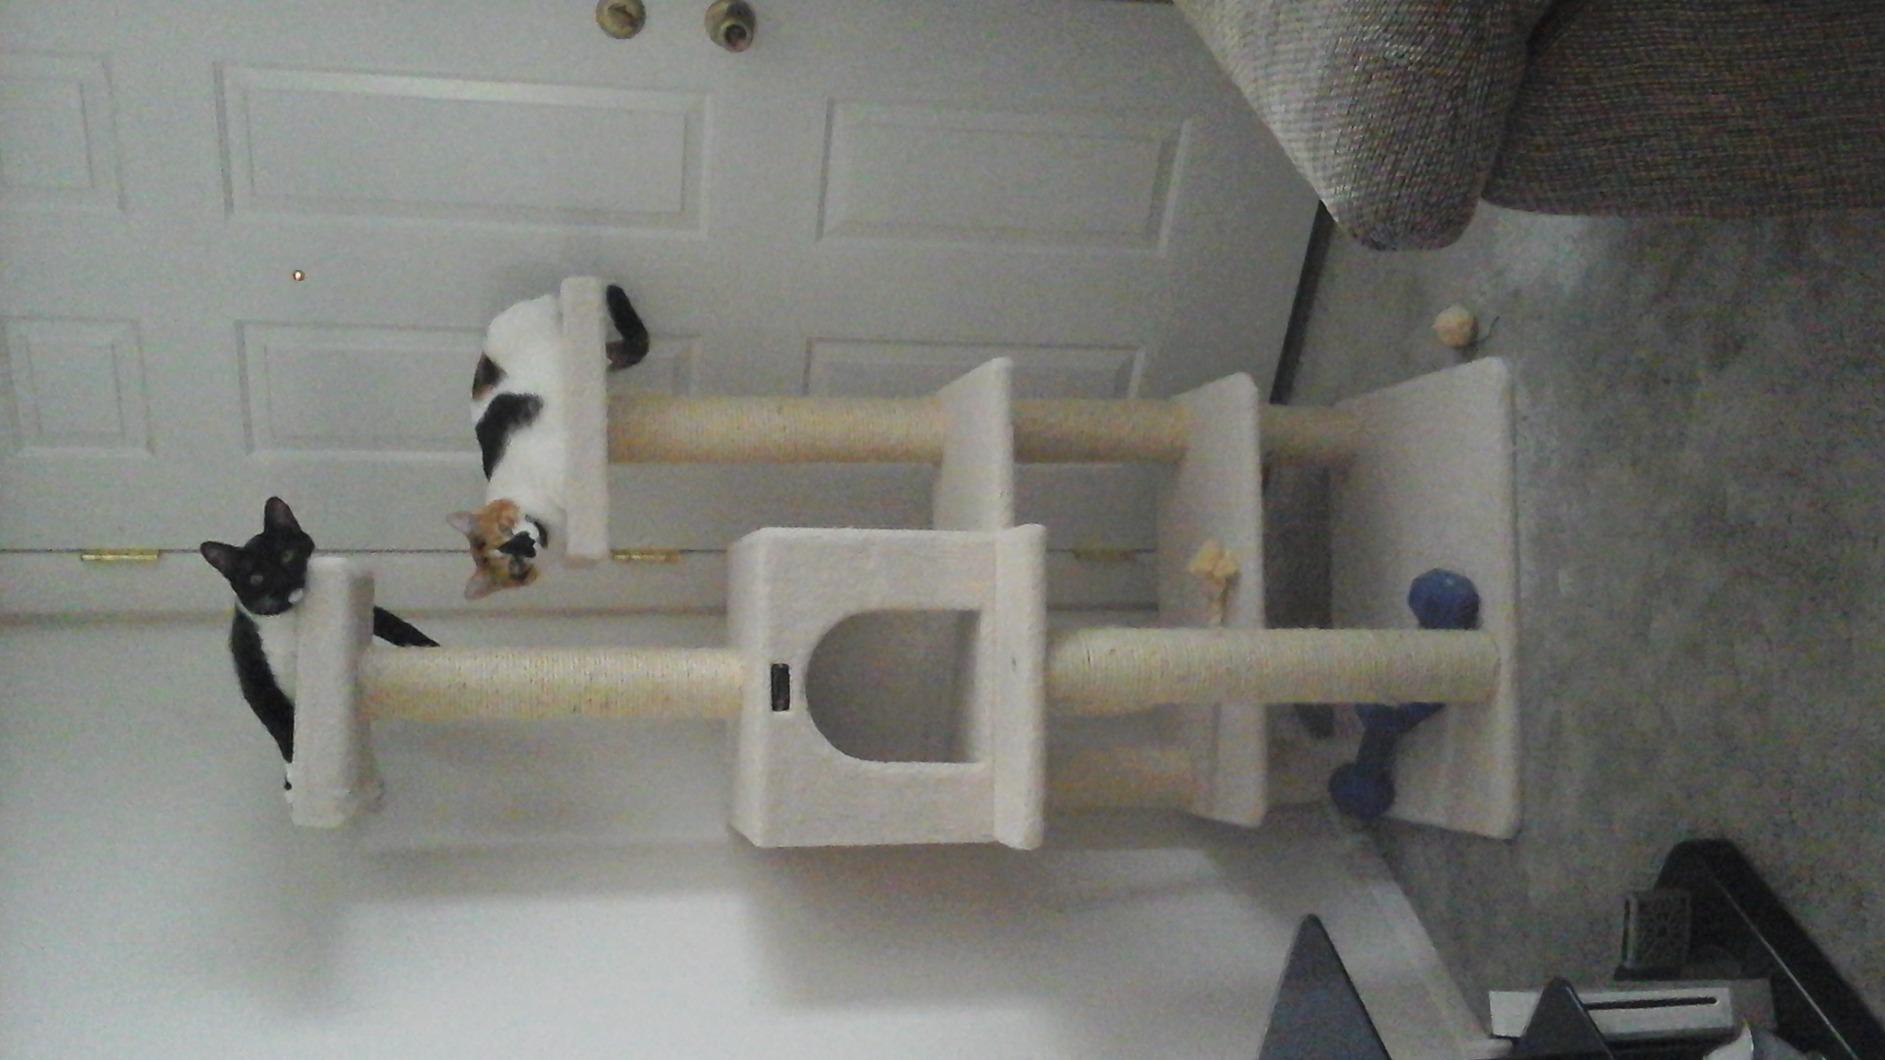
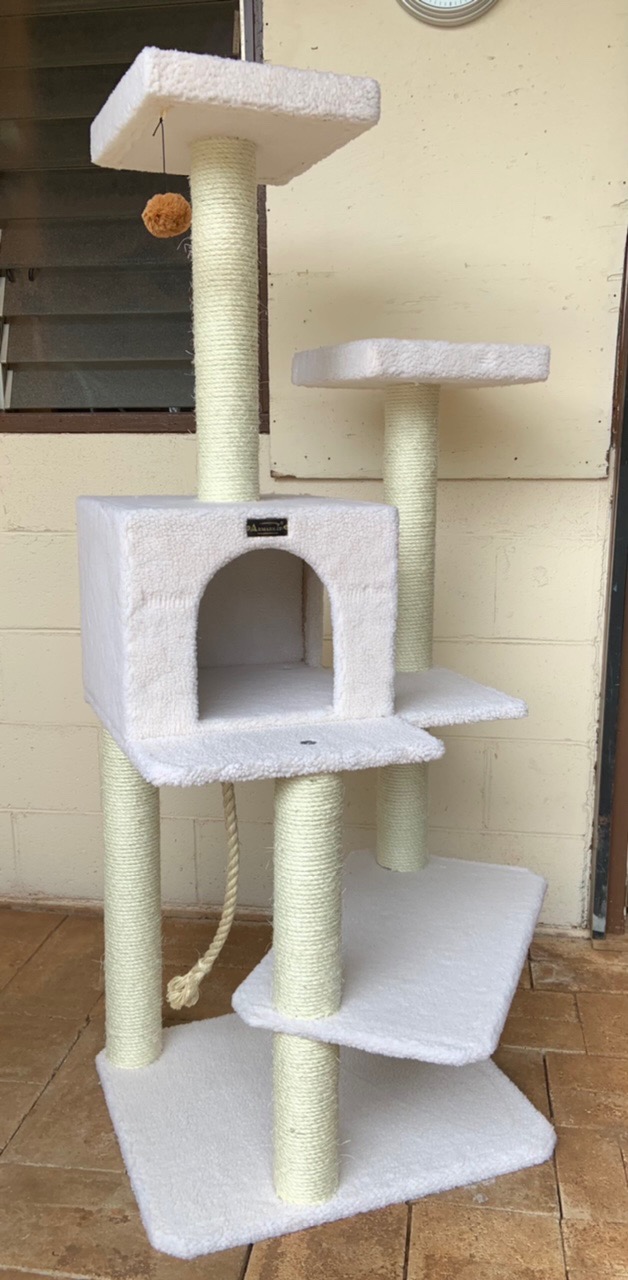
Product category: items_cat tree
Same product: yes